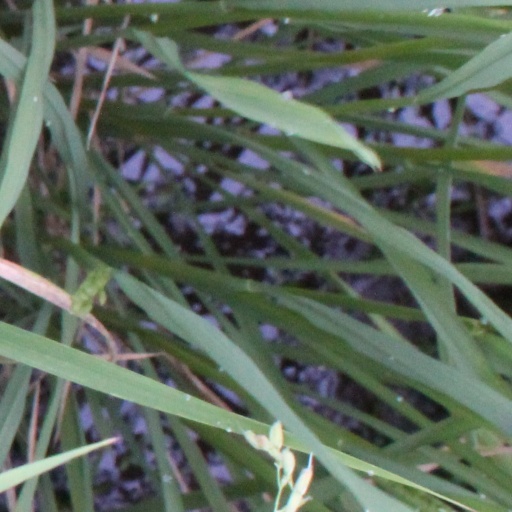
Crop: rice